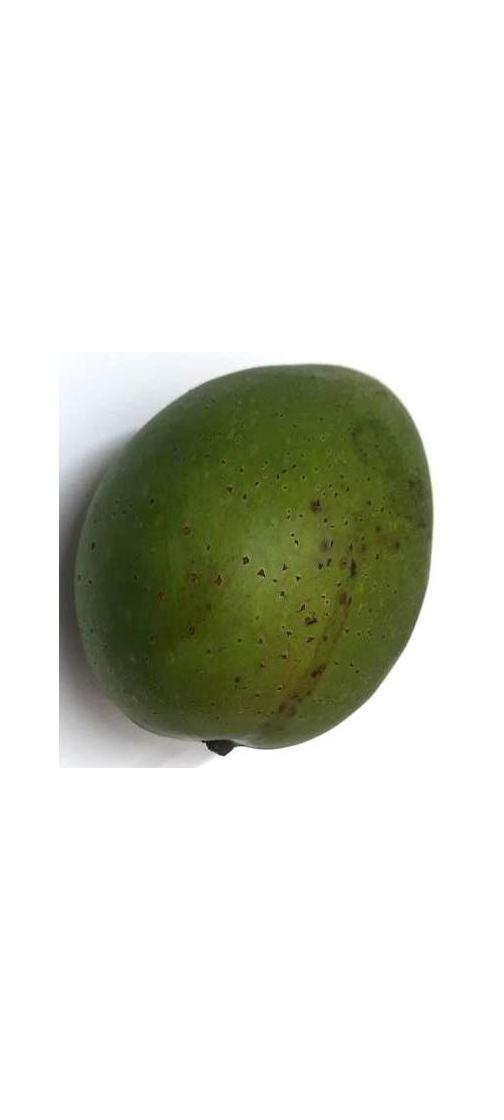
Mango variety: Ashshina Zhinuk